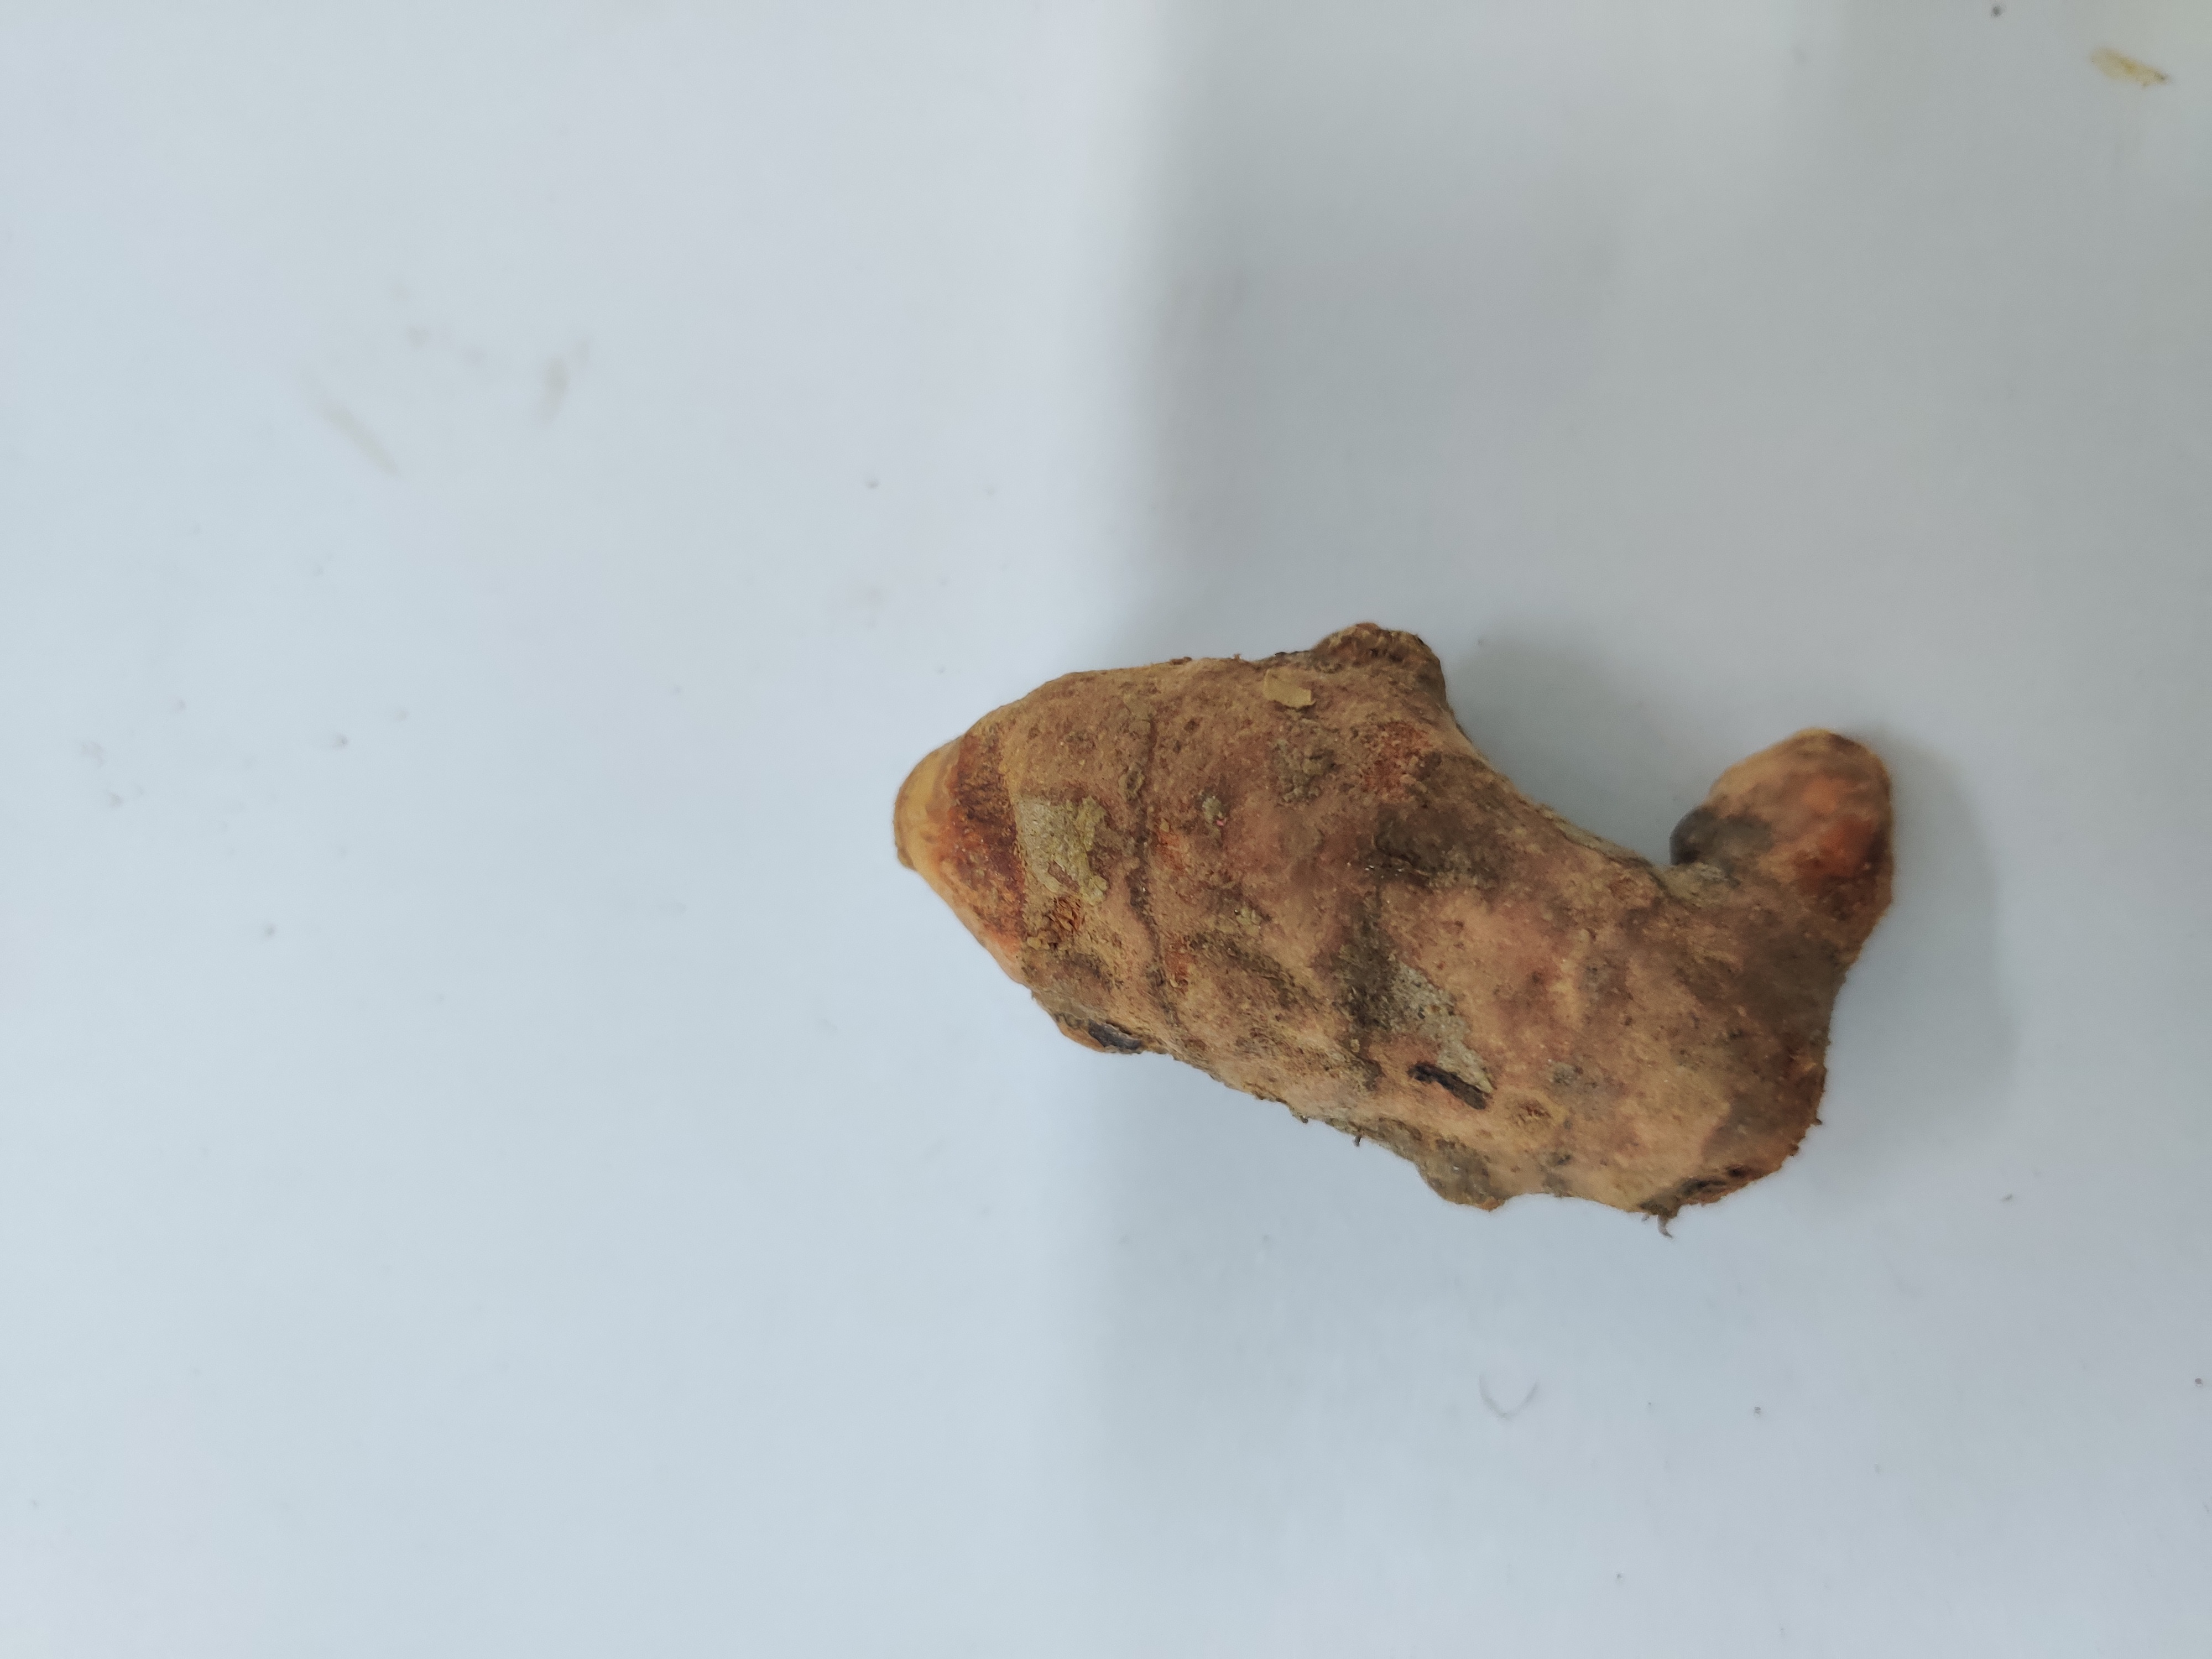
Crop: Turmeric
Condition: Severely Damaged